Nan Tien Temple

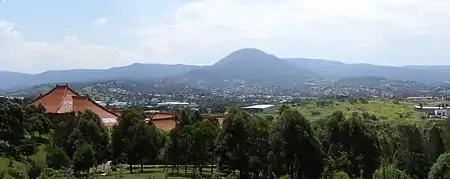
Looking over the temple out towards Mount Kembla and the Illawarra Escarpment

It was founded by and constructed under the auspices of the Mahayana Buddhist organisation known as Fo Guang Shan, and completed in 1995. The organisation itself was founded in Taiwan in 1967 by Venerable Master Hsing Yun, and has 120 branches throughout the world. Fo Guang Shan Buddhism is rooted in the Mahayana tradition which emphasises that Buddhahood is within everyone's potential reach. Fo Guang Shan followers strive to bring Buddhism into daily life and describe their philosophy as "Humanistic Buddhism".